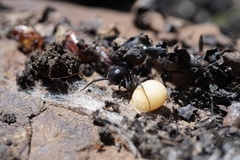
Species: Lactrodectus_hesperus